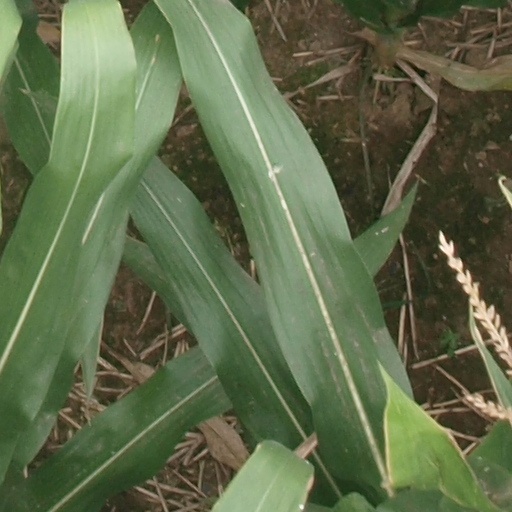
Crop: maize; corn